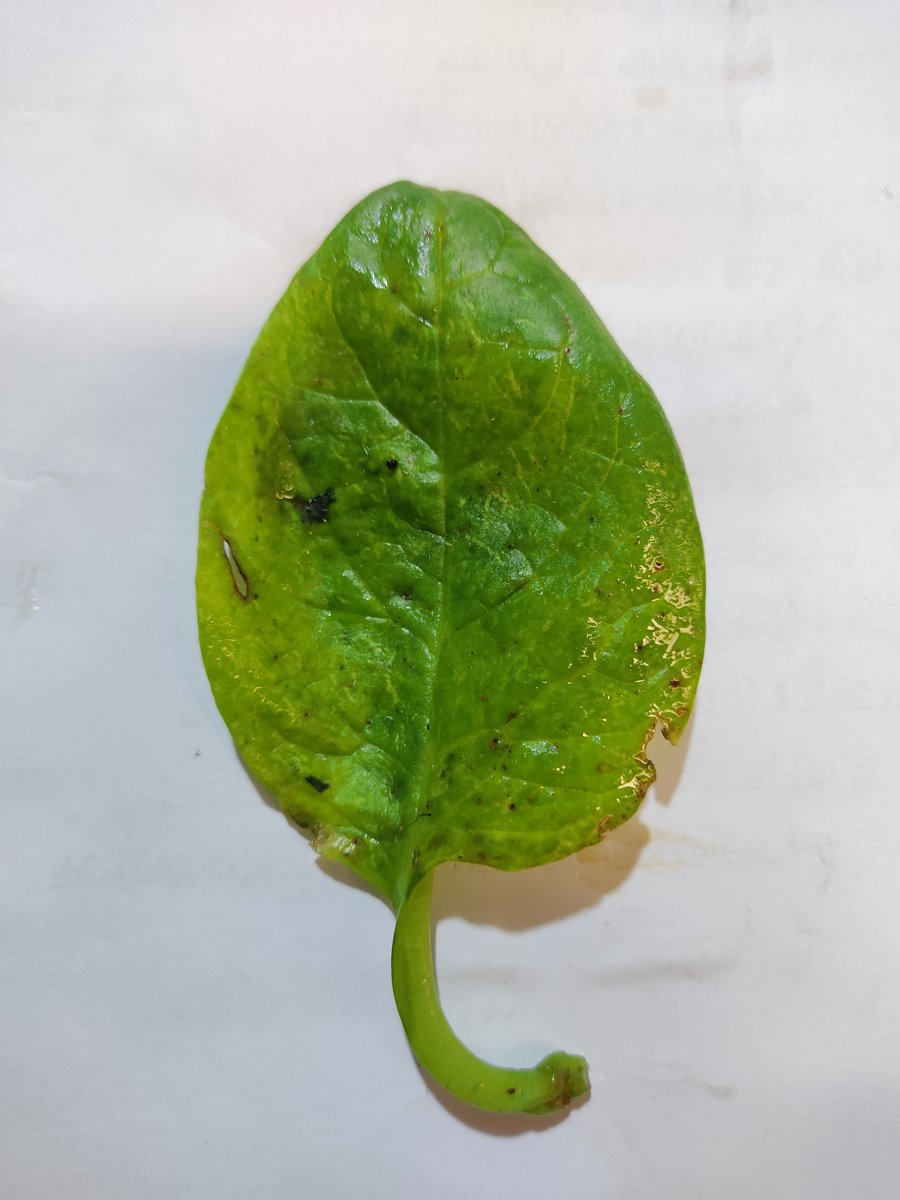
Label: Healthy-Leaf